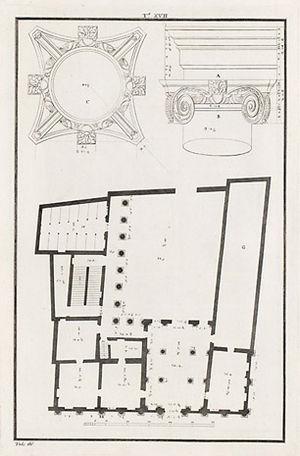
Le palais Barbaran da Porto est une résidence urbaine d'Andrea Palladio sise contrà Porti 11 à Vicence, dans la province homonyme et la région Vénétie, en Italie.